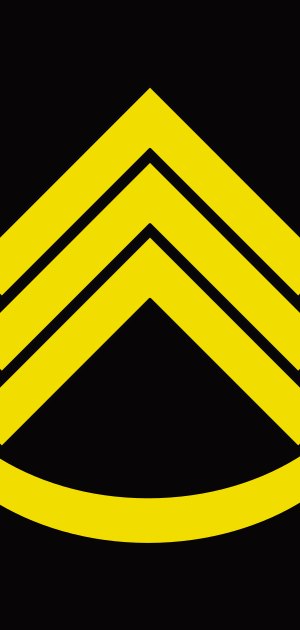
Sergent
Distinktion for sergent i Søværnet.
Sergent er en befalingsmand af sergentgruppen på mellemlederniveau, i nogle lande betegnet som en underofficersgrad.